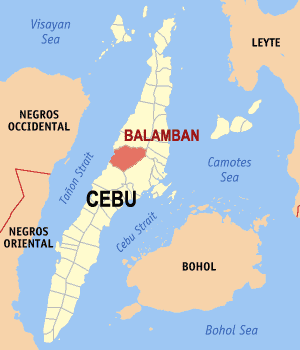
Balamban est une municipalité de la province de Cebu, au centre-ouest de l'île de Cebu, aux Philippines.